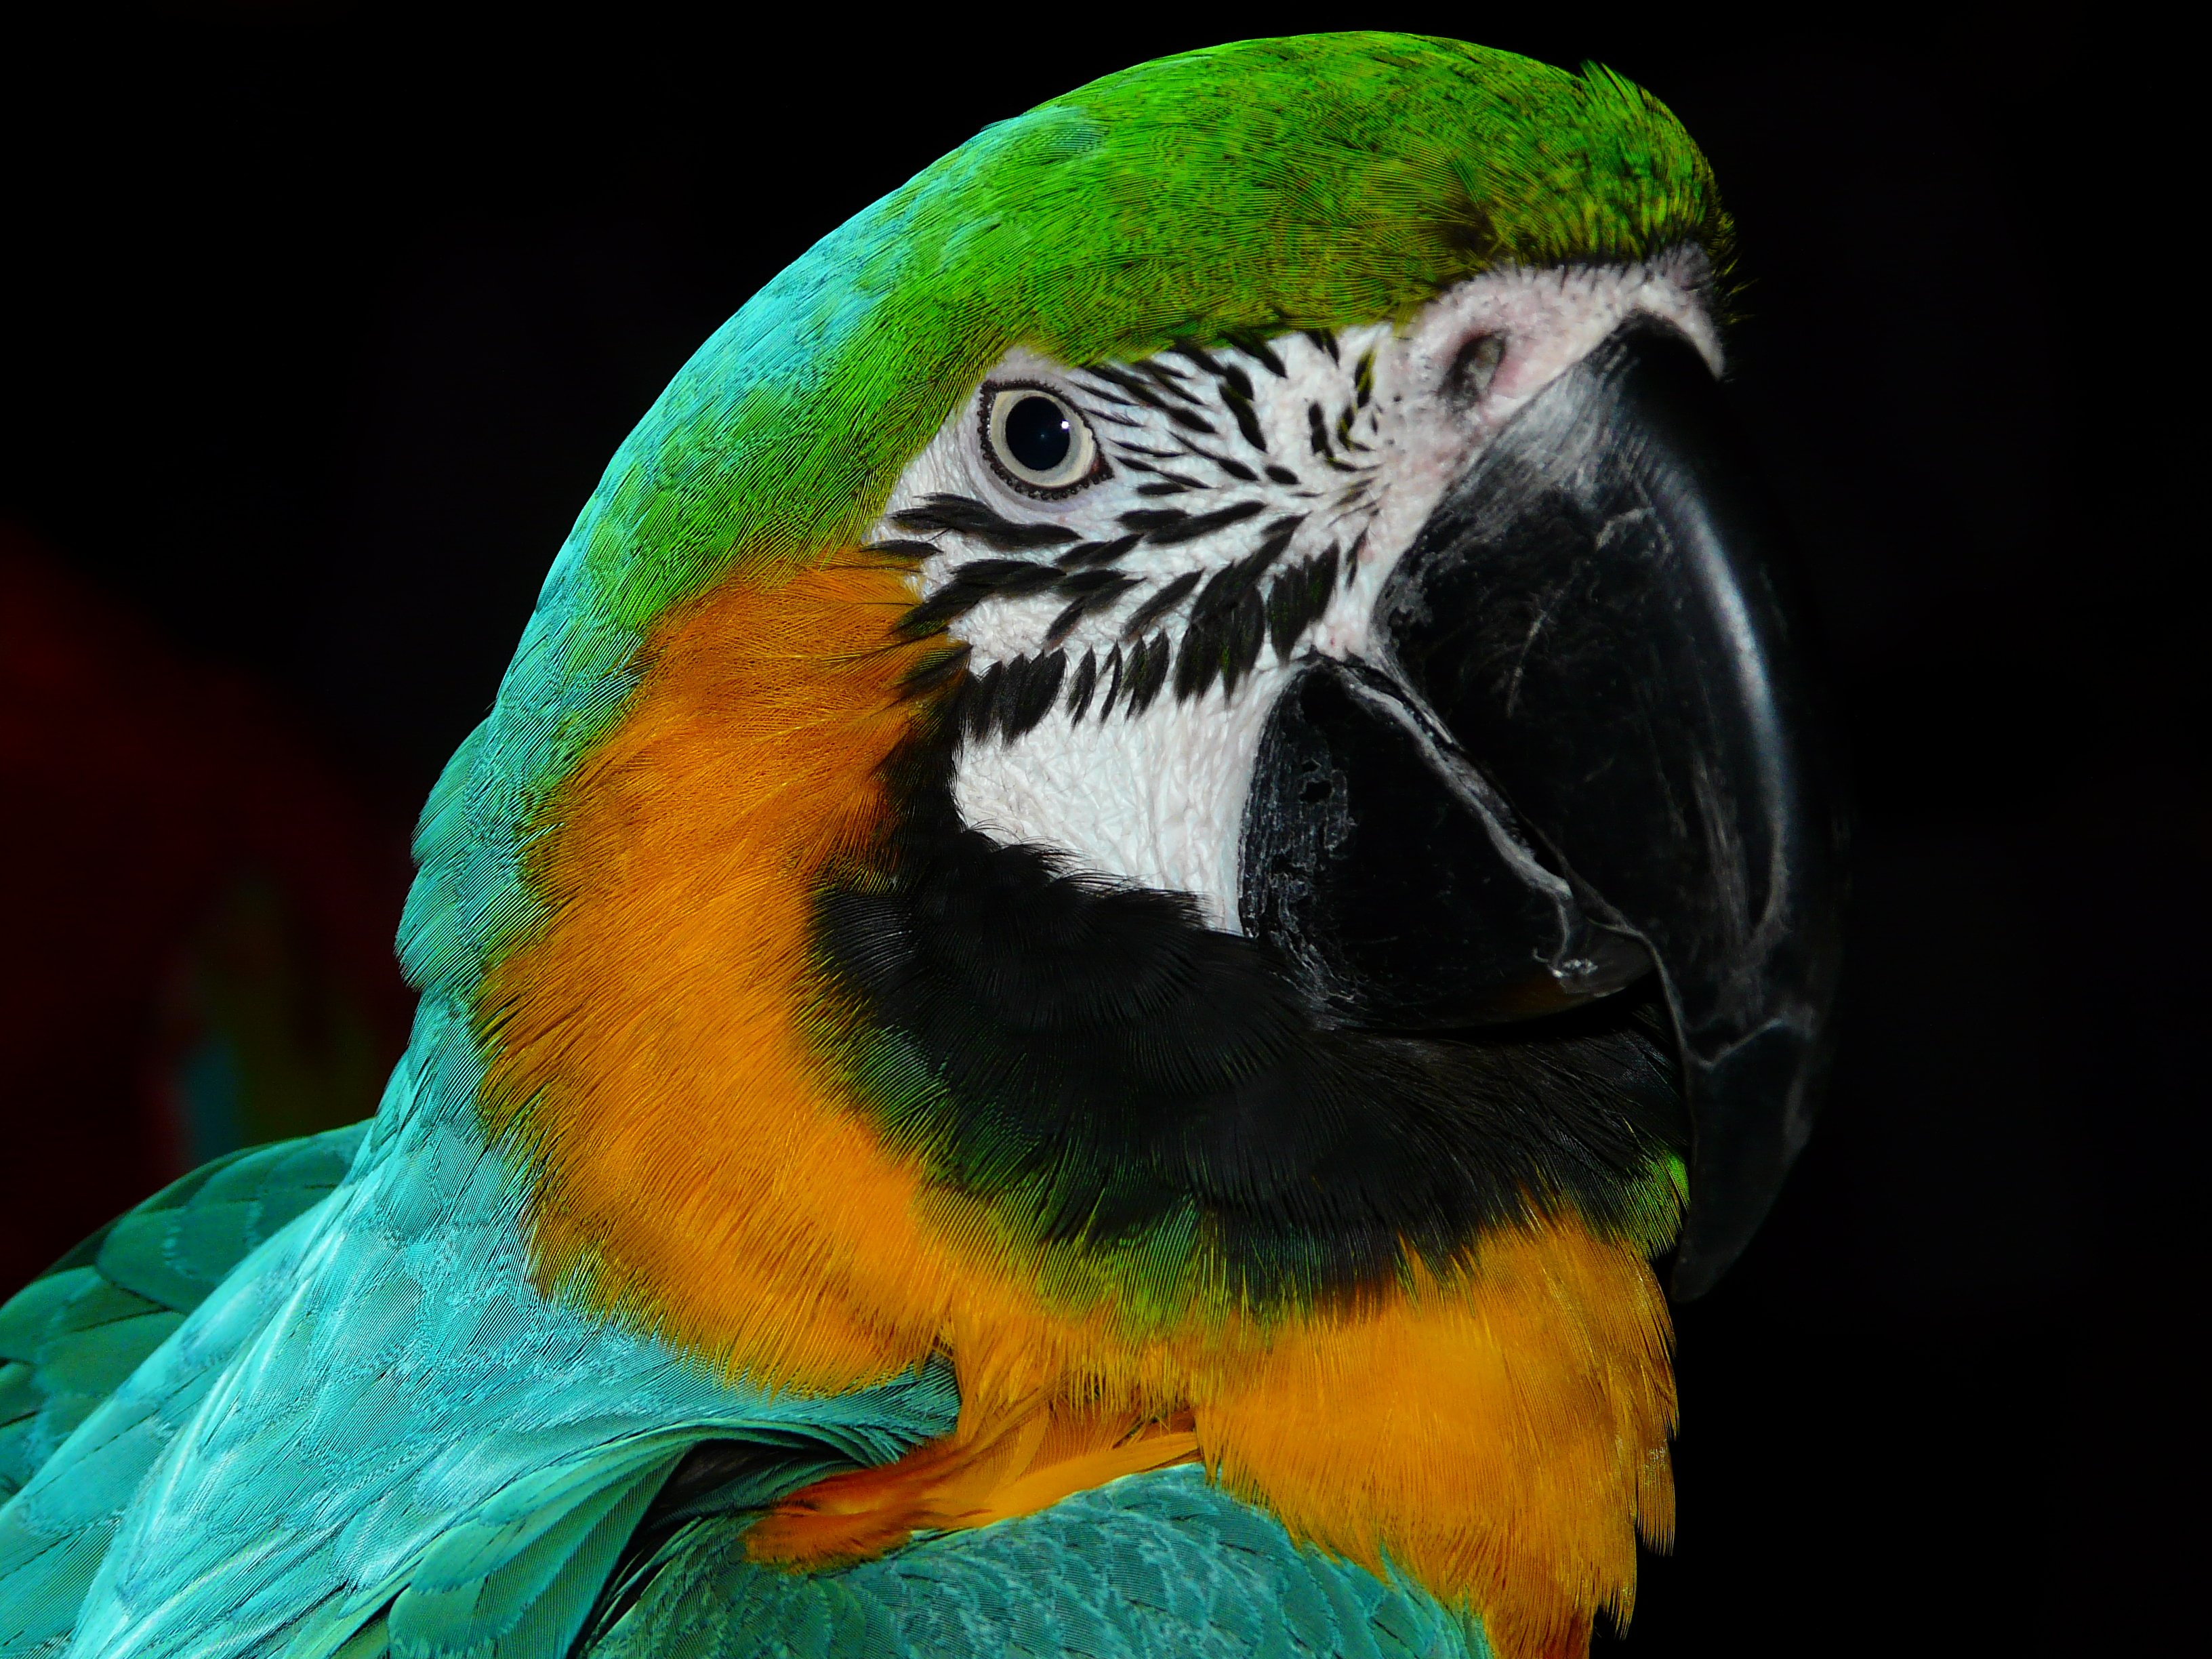
bird, wing, animal, beak, colourful, colorful, fauna, lorikeet, macaw, close up, vertebrate, parrot, parakeet, animal photography, common pet parakeet